Palace of the Generalitat Valenciana

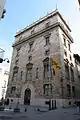
View of the new tower and formal entrance to the government offices.

The old emblem of the Generalitat, seen throughout the palace, was made up of Saint George, representing the military and nobility, the Virgin Mary, representing the church, and the Guardian Angel, representing the civic life of the royal cities and towns. Today this emblem is that of the Valencian Corts, and for the Generalitat, the heraldry of King Peter the Ceremonious is used, which consists of a four-barred shield inclined to the right, accompanied by a crowned silver helmet, an azure mantle, a curvilinear cross pattée and, at the top, a winged dragon.